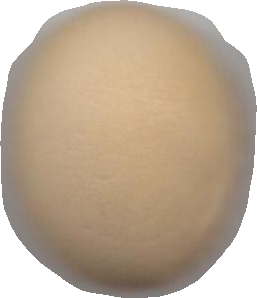
Variety: Grobogan